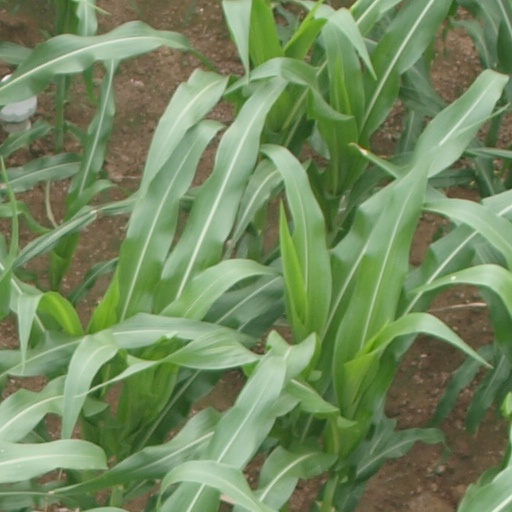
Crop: maize; corn